Texas Rodeo Cowboy Hall of Fame

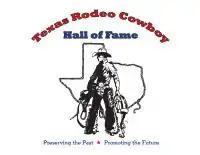

The Texas Rodeo Cowboy Hall of Fame is a museum and hall of fame in Fort Worth, Texas, dedicated to the sport of rodeo.